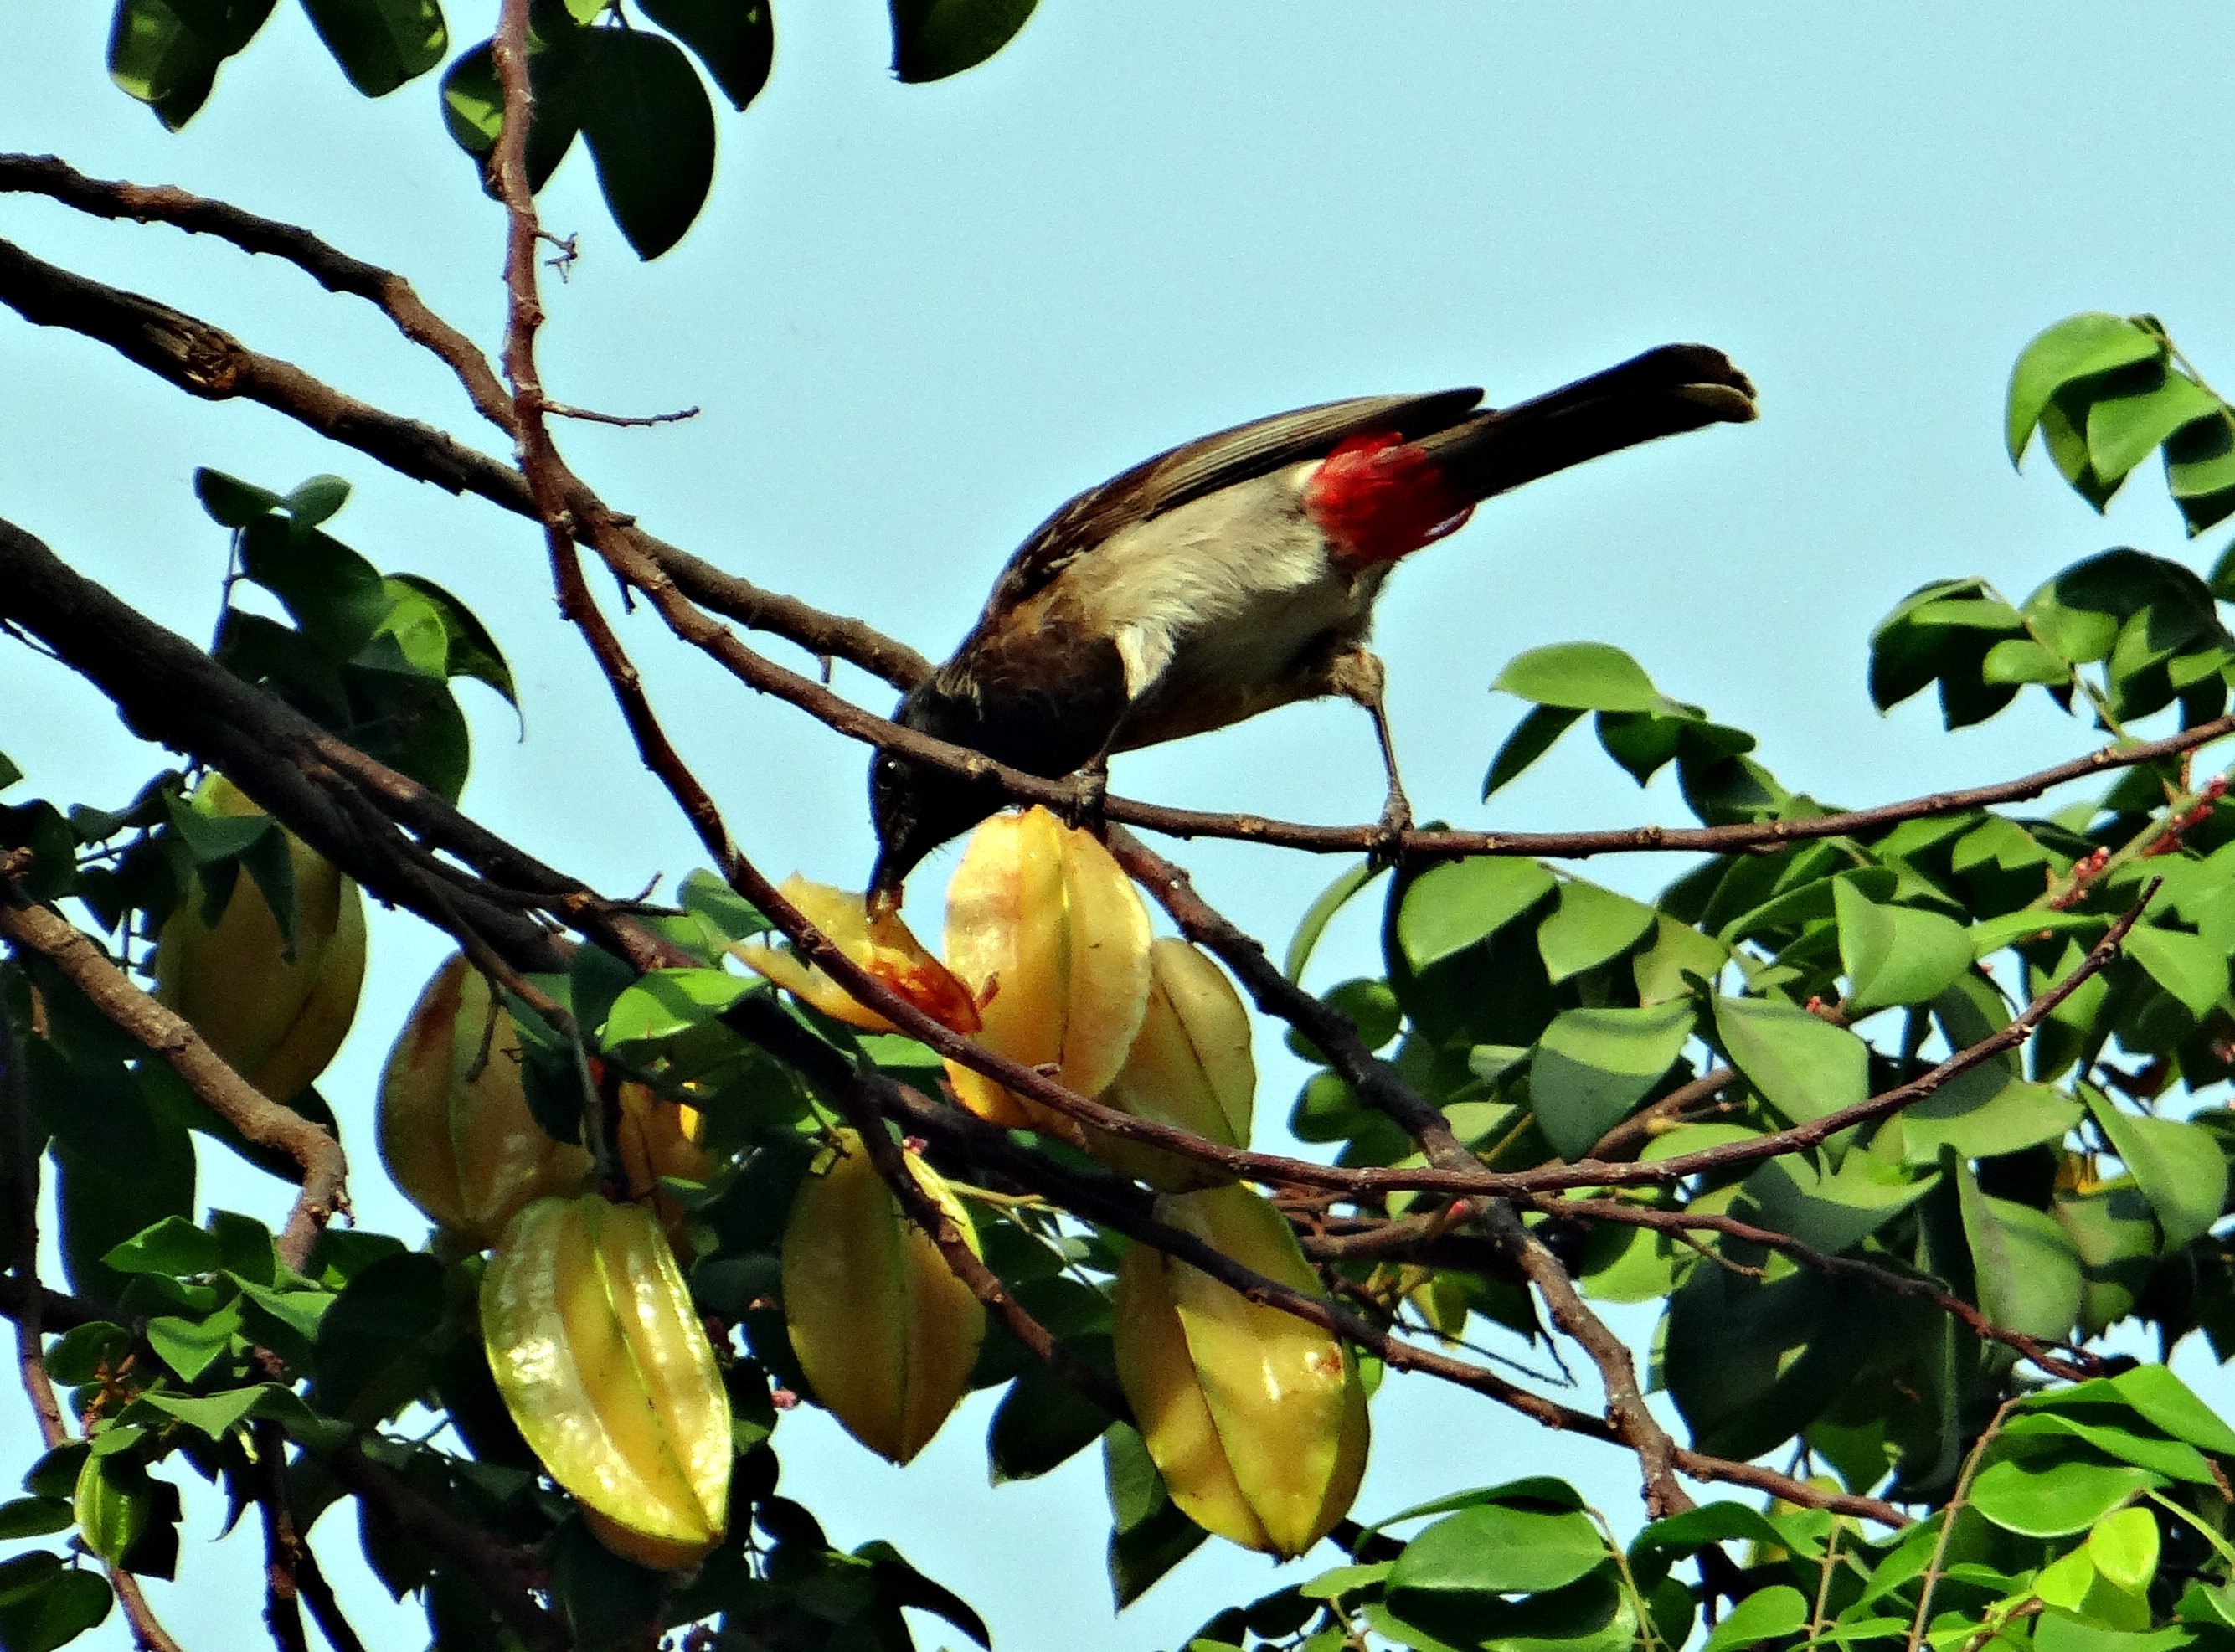
nature, branch, bird, flower, wildlife, beak, botany, dharwad, flora, fauna, vertebrate, india, coraciiformes, perching bird, eurasian golden oriole, red vented bulbul, pycnonotus cafer, pecking starfruit